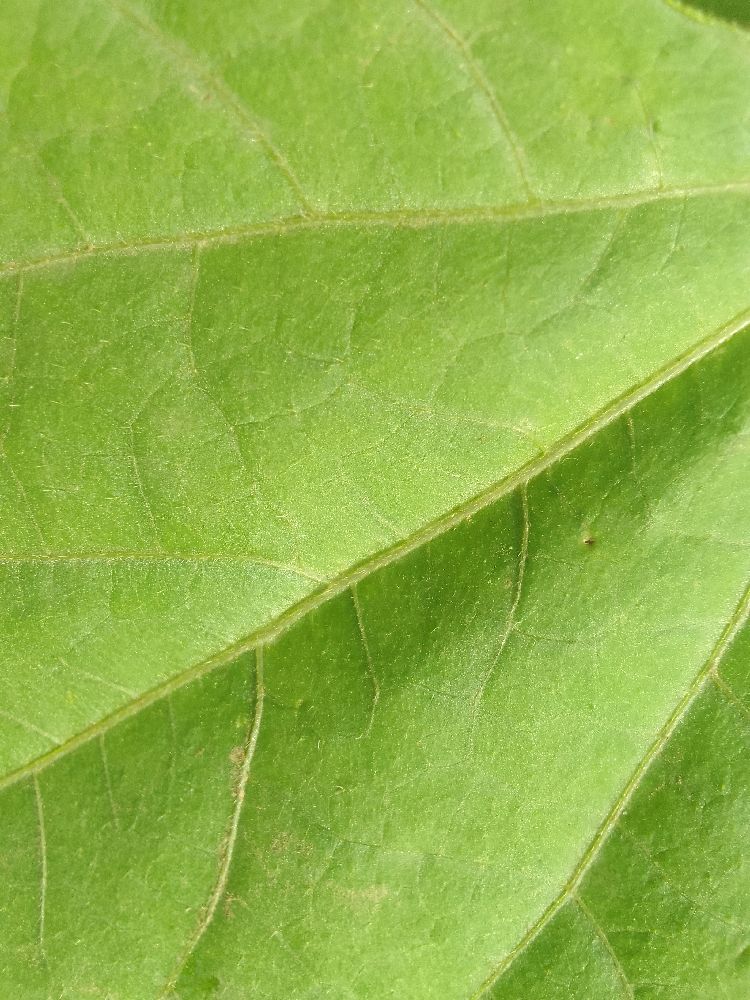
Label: healthy